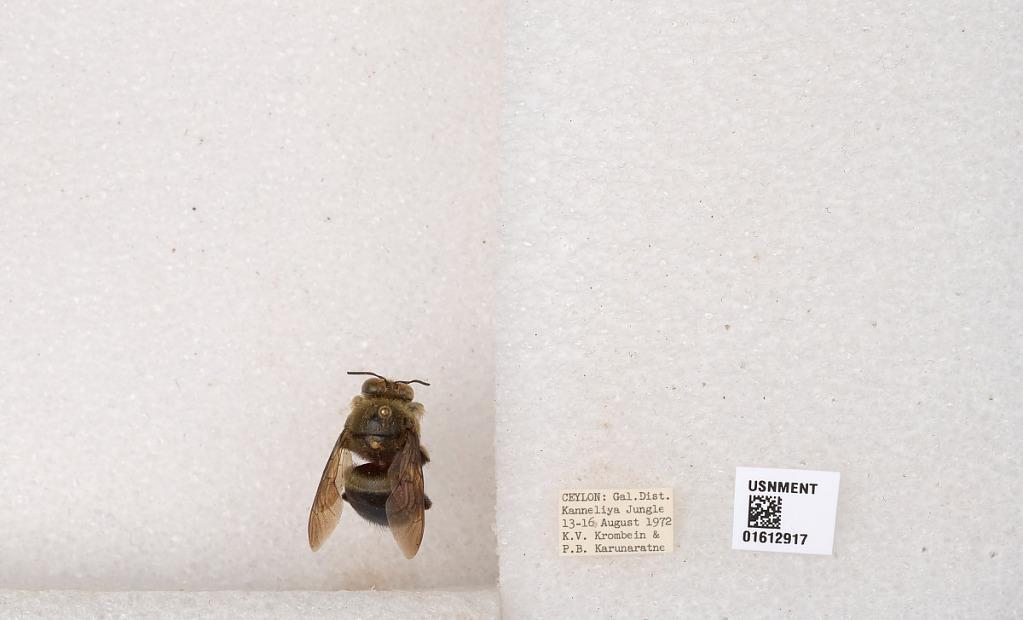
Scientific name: Xylocopa (Zonohirsuta) sp.
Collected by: P. Karunaratne
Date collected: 1972-8-13
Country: Sri Lanka
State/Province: Southern
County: Galle
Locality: Kanneliya Jungle